Shansisuchus

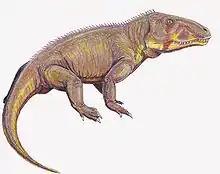
Restoration

"Shansisuchus" is a large erythrosuchid distinguished from other members of the group by two characters: a tongue-and-groove articulation between the premaxilla and nasal bones of the skull and the presence of a subnarial fenestra. In "Shansisuchus" the premaxilla, a bone that makes up the front of the snout, projects backward and fits into a groove in the nasal, a bone that makes up the top of the snout. The subnarial fenestra is present between the external nares (nasal opening) and the antorbital fenestra, a hole in front of the eye socket. It is separated from the antorbital fenestra by a vertical projection of the maxilla bone. A subnarial fenestra is present in a few other more derived archosauriforms such as some dinosaurs and pseudosuchians, but its morphology in "Shansisuchus" is unique.